Zsuzsanna Szabó (footballer)

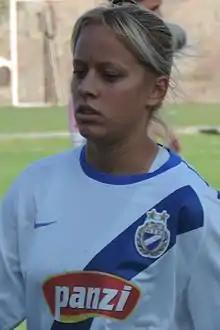

Zsuzsanna Szabó (born 3 April 1991) is a Hungarian football midfielder currently playing in the Hungarian First Division for MTK Hungária, with whom she has also played the Champions League.